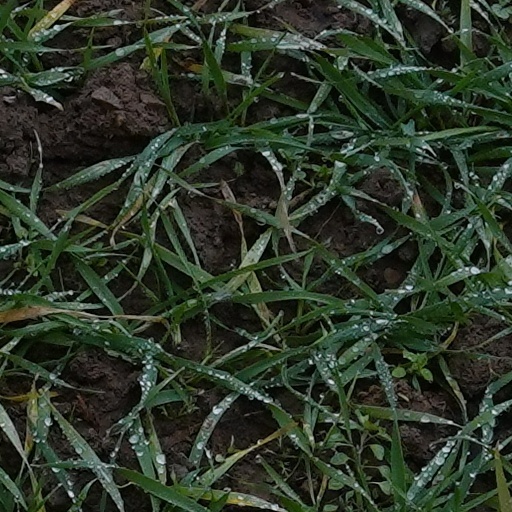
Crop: wheat